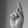
ASL letter: K